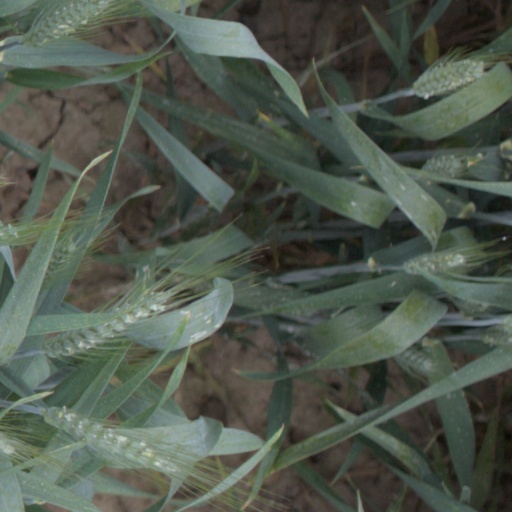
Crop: wheat